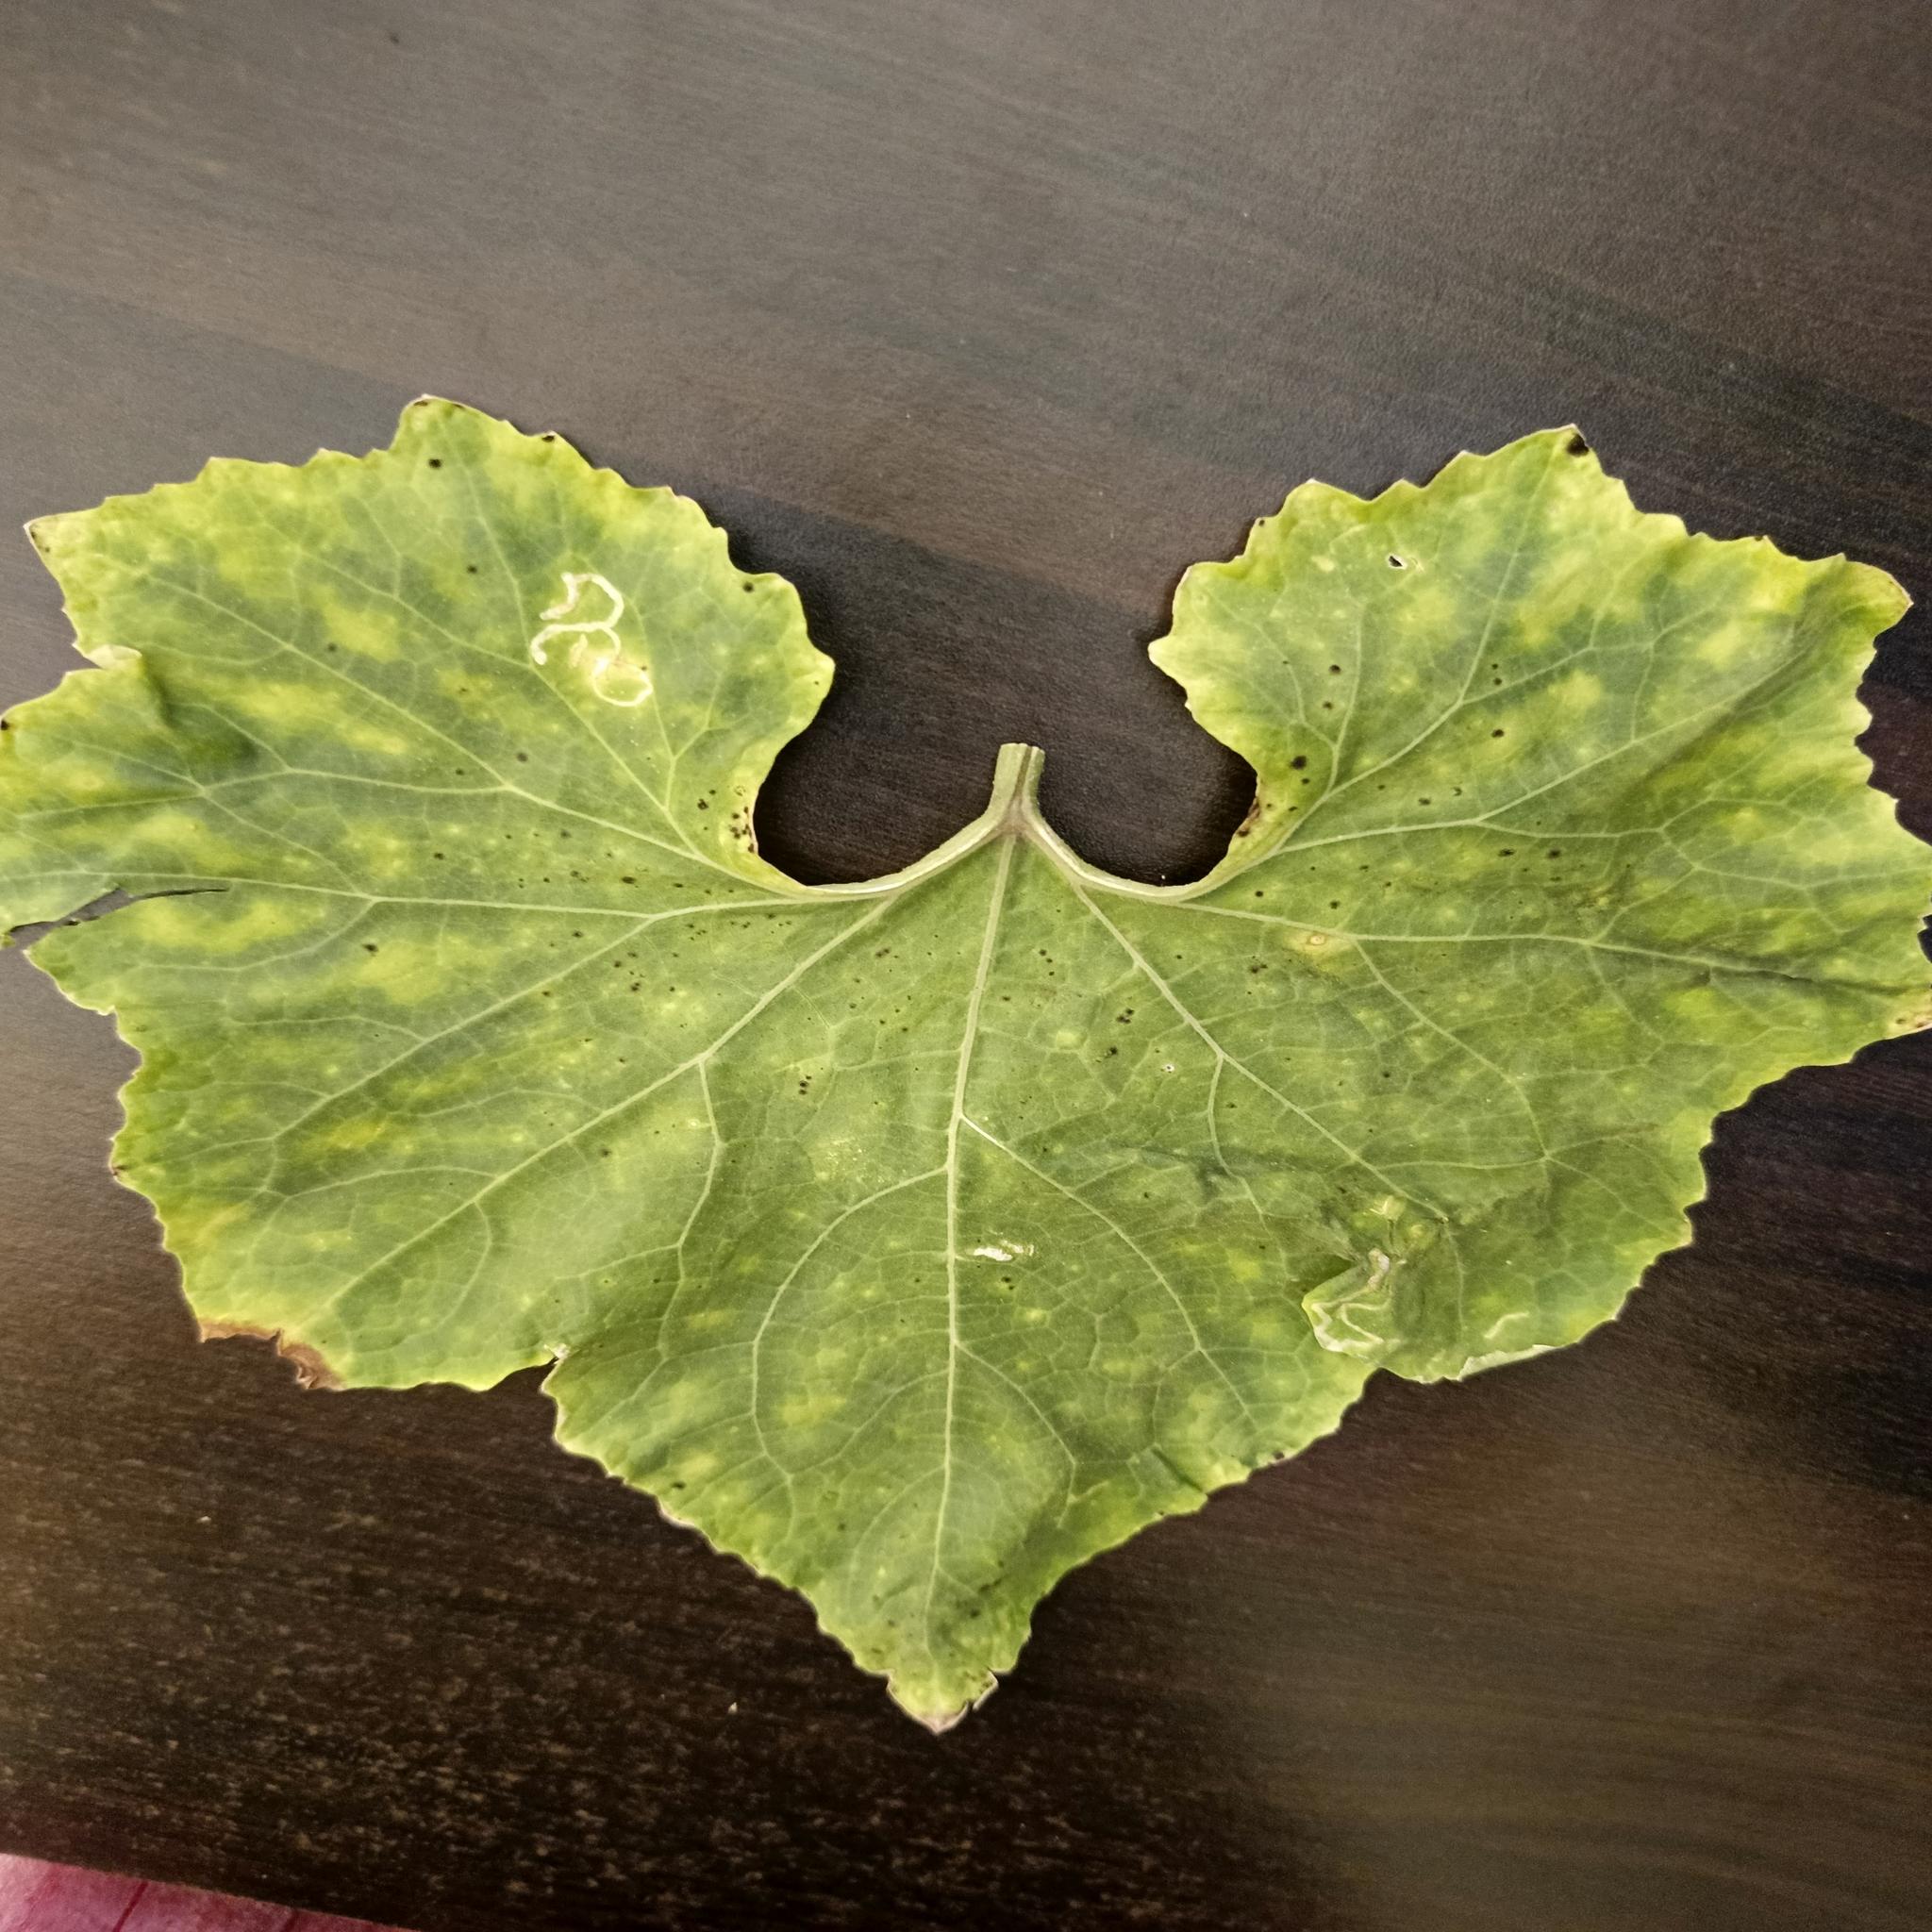
Label: Leaf miner